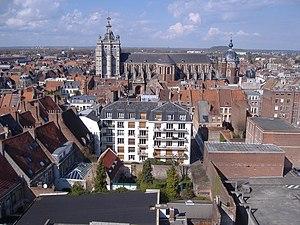
Douai, France.
Ce tableau présente la liste de tous les monuments historiques classés ou inscrits dans la ville de Douai, Nord, en France.
Cette page liste les différentes abbayes de la région Nord-Pas-de-Calais. Ces dernières sont donc toutes situées sur la province ecclésiastique métropolitaine de Lille, elle-même composée de l'archidiocèse de Lille, de l'archidiocèse de Cambrai et du diocèse d'Arras.